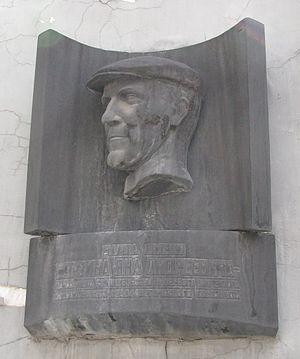
Ian Andreïevitch Berzine, né le 29 novembre 1890 à Riga et décédé le 17 avril 1938 à Lipetsk, est un homme politique et un dirigeant syndical soviétique d'origine lettone. Il fut membre du Présidium du Conseil des syndicats soviétiques. Fondateur et premier directeur du Combinat métallurgique de Novolipetsk de 1931 à 1937, cet agent de l'industrialisation de l'Union soviétique au début des années 1930 fut exécuté en 1938 pendant le Grande Purge.